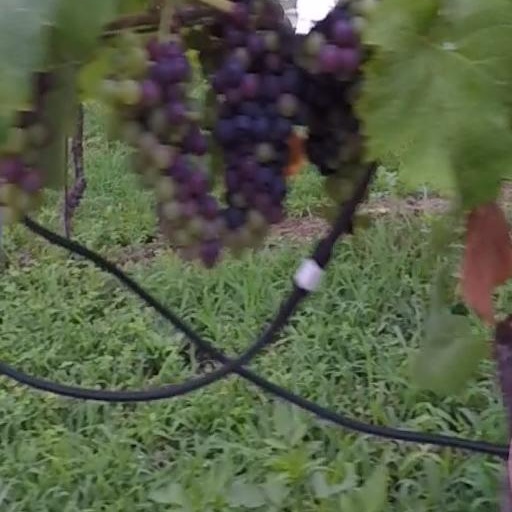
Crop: grape